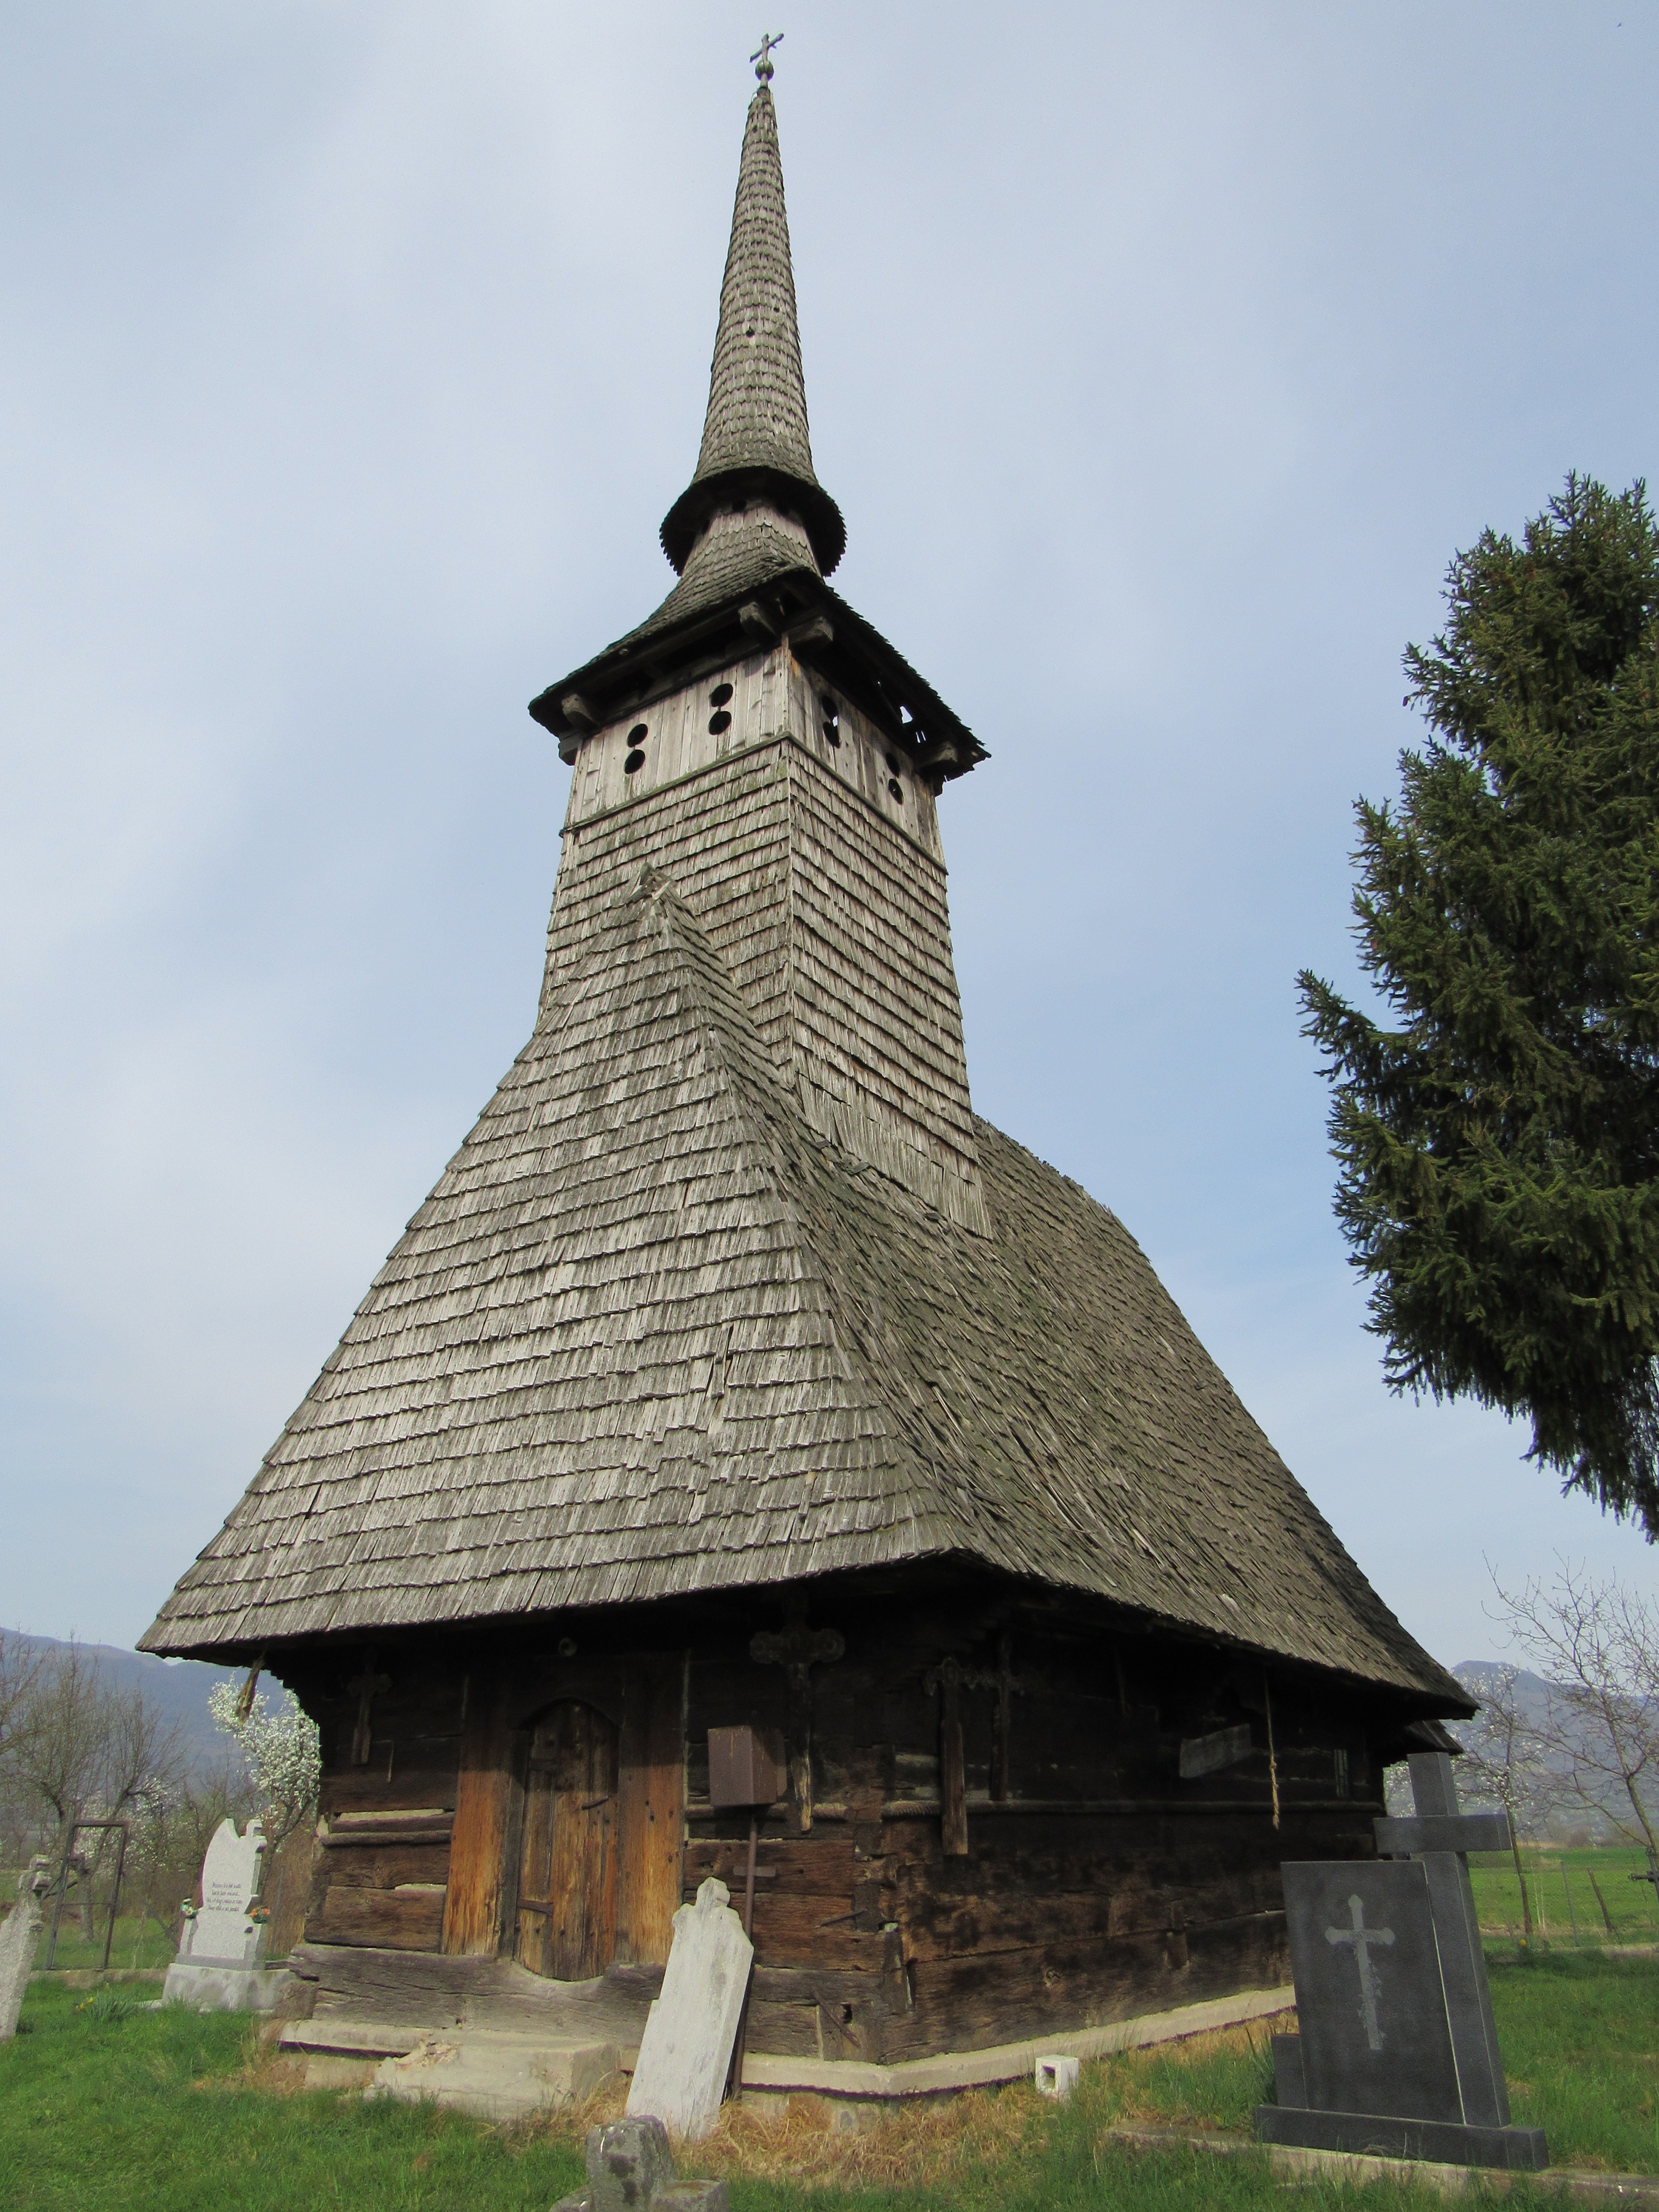
building, tower, church, chapel, place of worship, bell tower, steeple, romania, transylvania, crisana, wooden church, bihor, stancesti